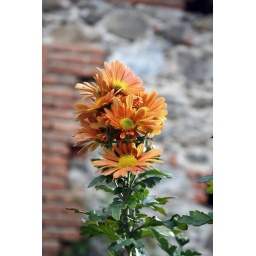
Orange flower near a wall